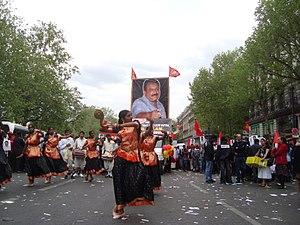
Manifestation des Tamouls à Paris le 1er mai 2010.